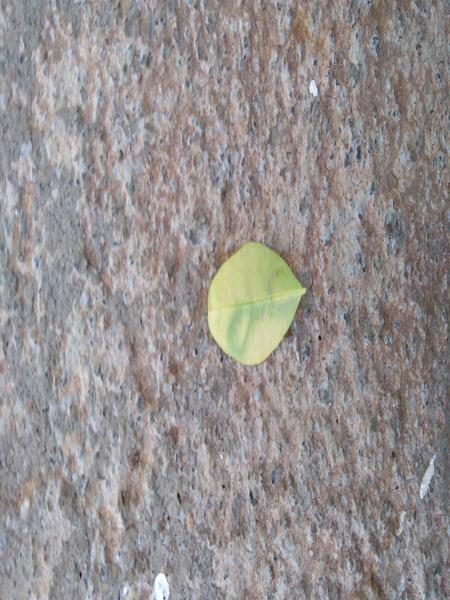
Plant: Drumstick